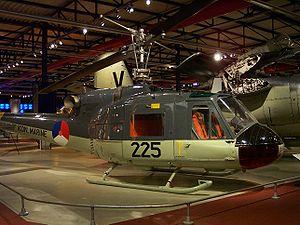
Le Bell 204 est un hélicoptère de transport américain qui a volé la première fois en 1956. C'est une version du Bell UH-1 Iroquois.